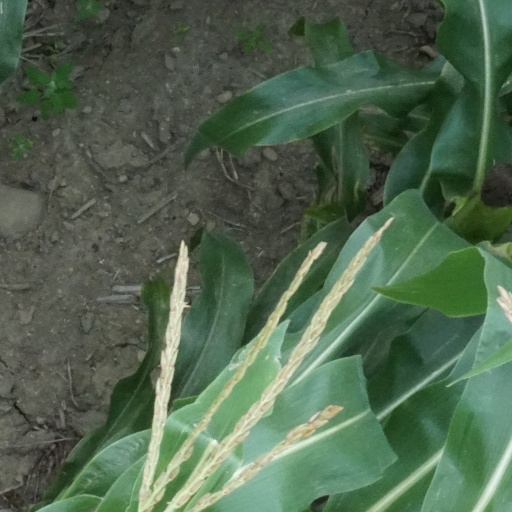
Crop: maize; corn